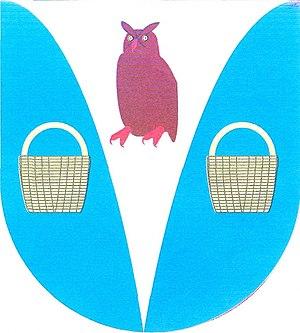
Výrovice est une commune du district de Znojmo, dans la région de Moravie-du-Sud, en République tchèque. Sa population s'élevait à 176 habitants en 2019.